A. R. Quinton

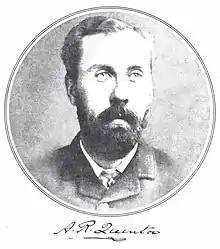
Alfred Robert Quinton

Alfred Robert Quinton (28 October 1853 – 10 December 1934) was an English watercolour artist, known for his paintings of British villages and landscapes, many of which were published as postcards.